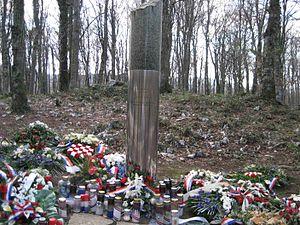
L'incident des lacs de Plitvice de la fin mars et du début d'avril 1991 est un incident survenu au début de la guerre d'indépendance croate, s'étant produit dans le contexte d'un affrontement entre les policiers croates et la police spéciale d'un côté, voulant la création d'une République de Croatie indépendante, et de l'autre les Serbes, soutenus par Belgrade et l'Armée populaire yougoslave. Cet affrontement aboutit à deux morts — un de chaque côté — et contribue de manière significative à l'aggravation des tensions ethniques qui seront au cœur de la guerre subséquente. Il commence quand les Serbes prennent le contrôle des lacs de Plitvice en expulsant les gestionnaires et en l'annexant à l'Oblast autonome serbe de Krajina.
La guerre de Croatie est un élément marquant de la dislocation de la Yougoslavie qui scelle l'effondrement de la République fédérative socialiste de Yougoslavie. Elle s'est déroulée du 17 août 1990 au 12 novembre 1995. Elle oppose la Croatie, qui a proclamé son indépendance le 25 juin 1991 à l'Armée populaire yougoslave et à la marine militaire yougoslave sous le contrôle du gouvernement fédéral de Belgrade. Ce dernier ne contrôlait plus, à ce moment, que la Serbie, le Monténégro et des Serbes de Bosnie-Herzégovine et de Croatie : selon son point de vue, la république socialiste de Croatie avait « fait sécession » tandis que du point de vue croate, il s'agit d'une guerre d'indépendance, également désignée par les expressions guerre patriotique ou agression de la Grande Serbie». Dans les sources serbes, on parle de Guerre en Croatie.